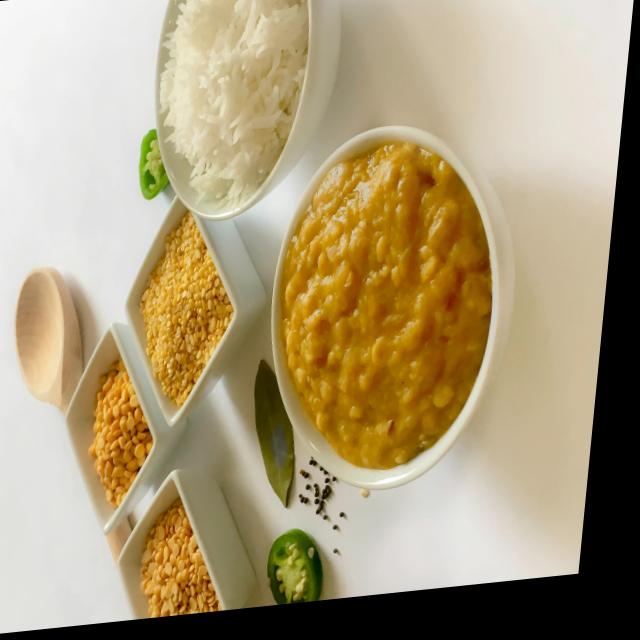
Dish: dal_makhani